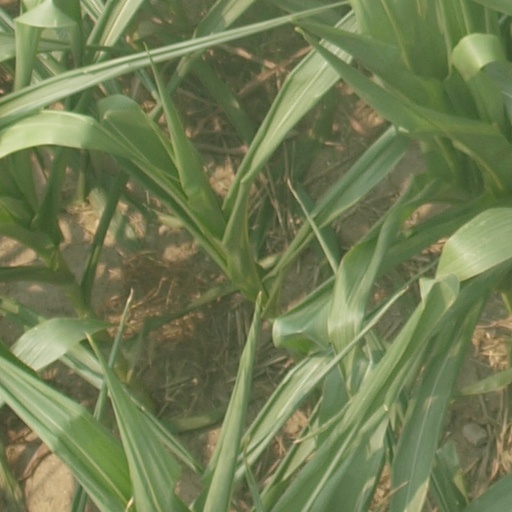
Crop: maize; corn